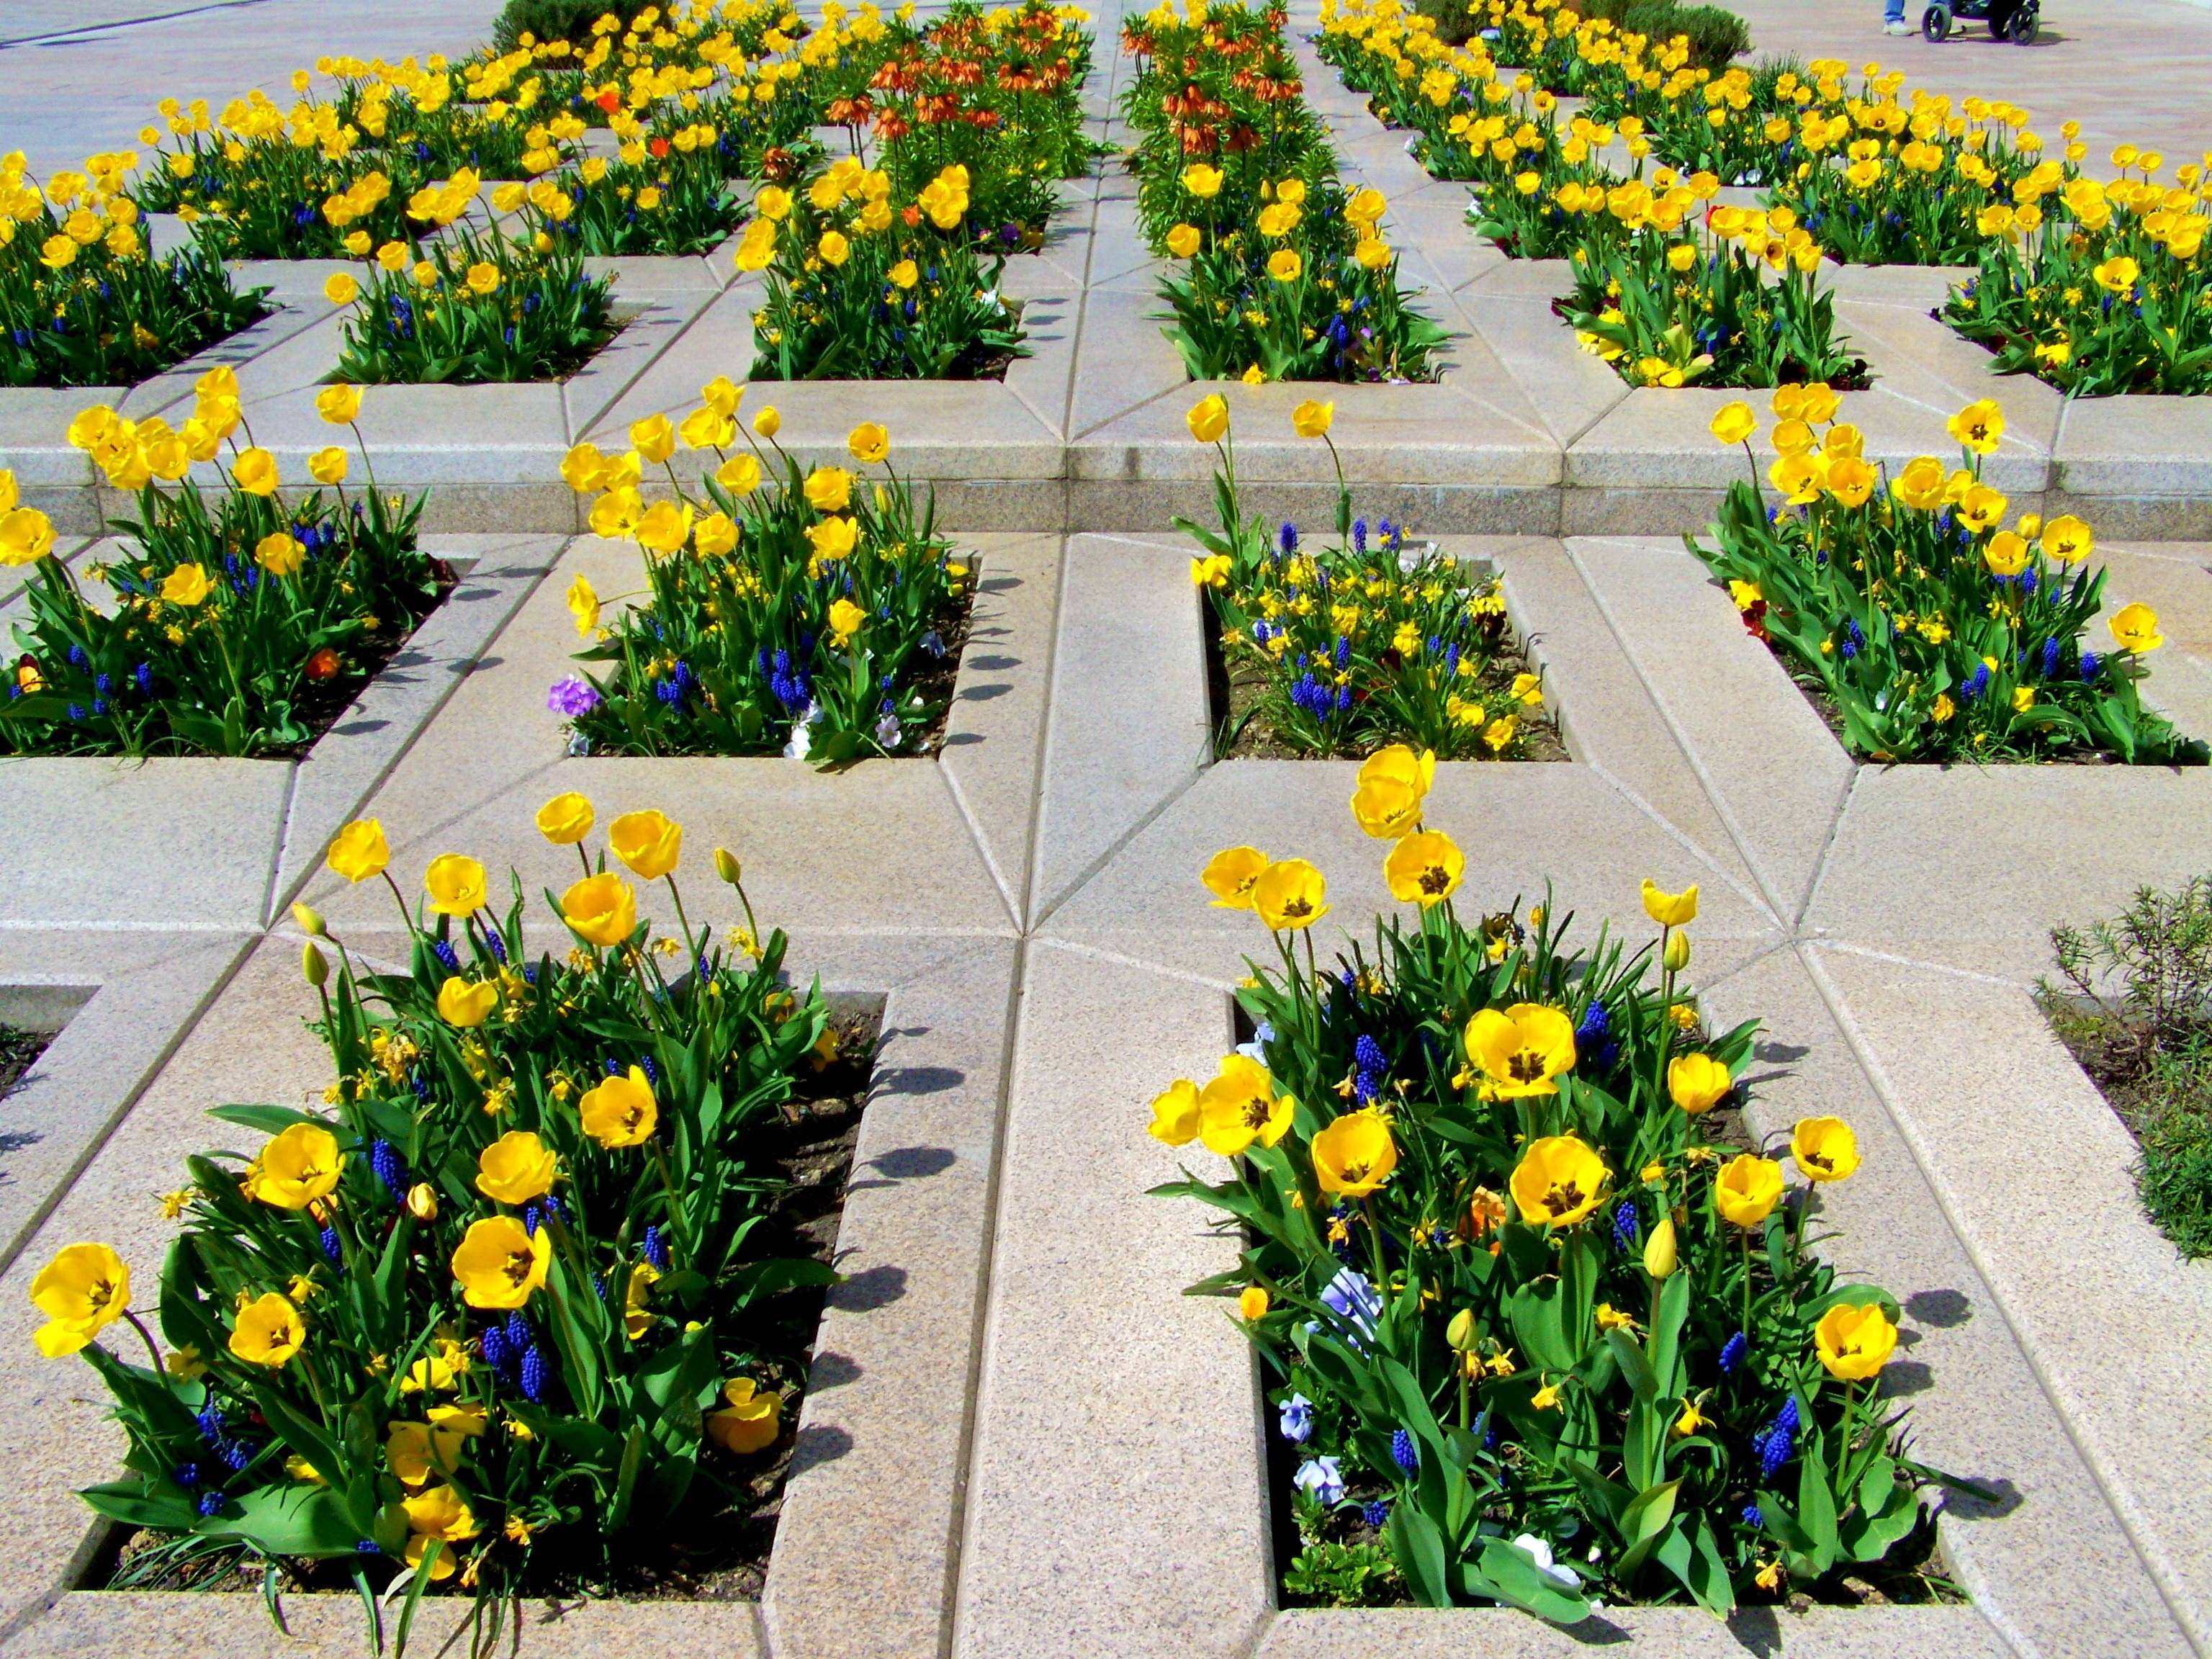
plant, flower, garden, flora, aisle, floristry, spring flower, flowering plant, floral design, pecs, yellow tulips, annual plant, land plant, flower arranging